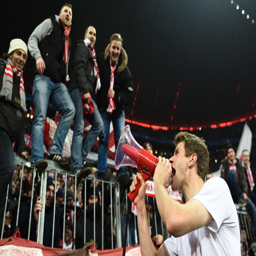
soccer player celebrates with the fans .